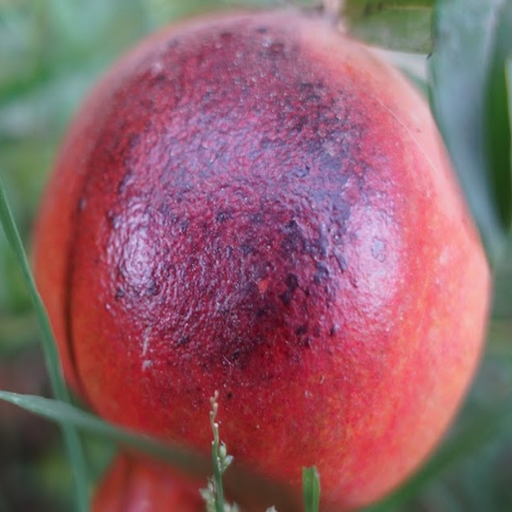
Label: Sunburn